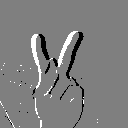
ASL letter: k